Four–Mod

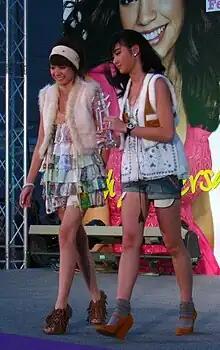
Four-Mod at the 6th anniversary of Seventeen magazine concert

Four–Mod (โฟร์-มด) is a Thai pop duo which formed in 2005. Their debut single was "Hai Jai Pen Tur".